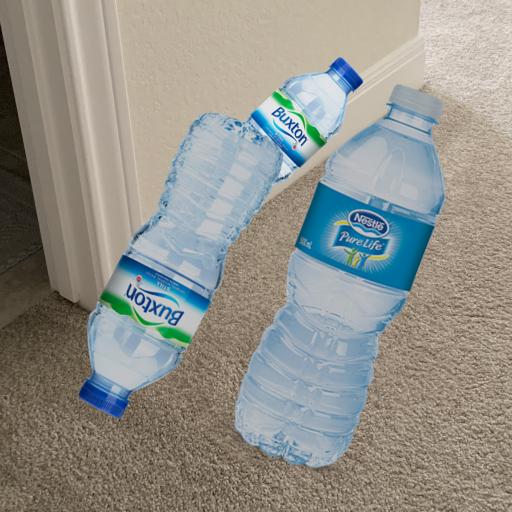
Label: bottles